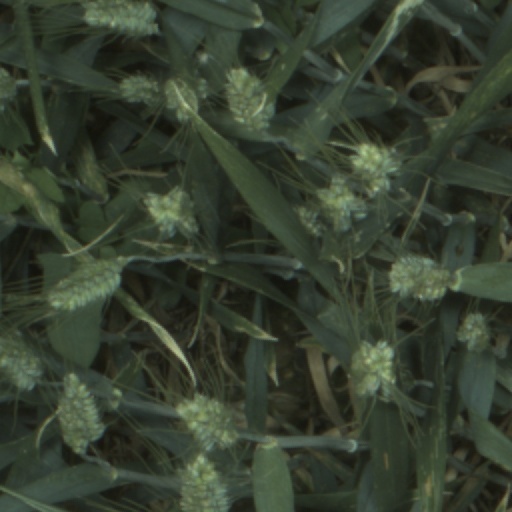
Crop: wheat